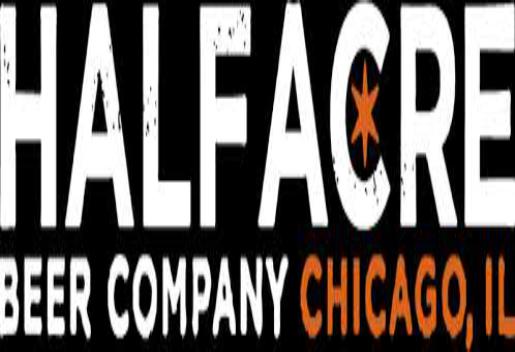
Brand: Half Acre
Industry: Food